Dutch Girls

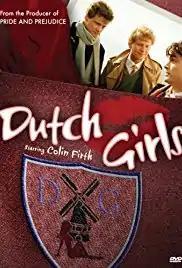

Dutch Girls is a 1985 film, released by the London Weekend Television Company, produced by Sue Birtwistle, directed by Giles Foster, and written by William Boyd. The film is about a group of teenage boys who go to the Netherlands to play hockey. On the trip they drink, smoke, and try to have sex with girls. It features several well-known actors who were young at the time — Colin Firth, Timothy Spall, Adrian Lukis and James Wilby.